Harrison House (Franklin, Tennessee)

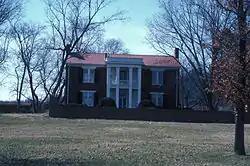

The Harrison House is historic slave plantation home property in Franklin, Tennessee that was listed on the United States National Register of Historic Places (NRHP) in 1975. It was built perhaps in 1810 and was extended and remodelled in 1848 by William Harrison. The remodelling added a "two-story entrance portico and second-story gallery porch typical of many antebellum homes."